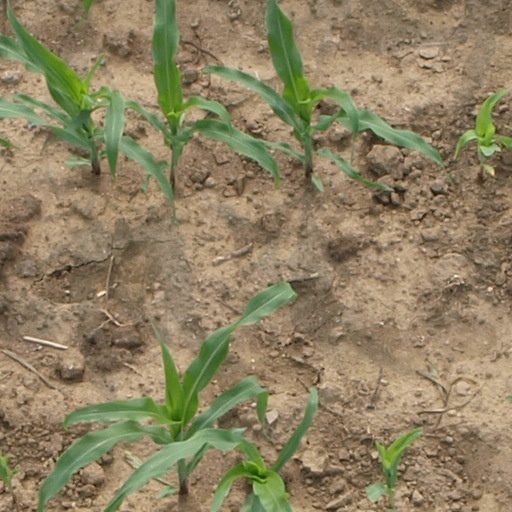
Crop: maize; corn